Describe the emotion expressed in this image:  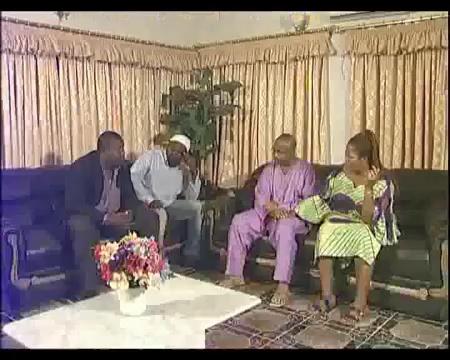
This person displays Suffering, valence and arousal with low intensity.